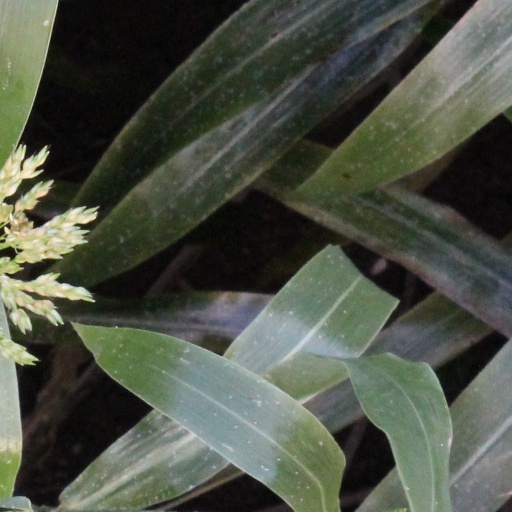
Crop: sorghum